Vevo

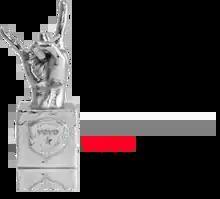
Vevo Certified logo

Vevo Certified is given from Vevo to artists with over 100 million views on Vevo and its partners (including YouTube) through special features on the Vevo website. It was launched in June 2012.